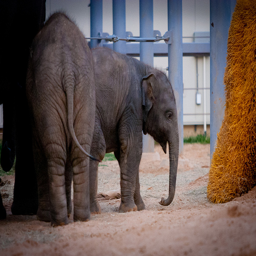
A couple of elephants standing next to each other.
The two young elephants are standing beside a huge adult.
Two baby elephants standing in an enclosure at a zoo.
Two small elephants standing near each other in the dirt.
Elephants are standing in an outdoor zoo exhibit.